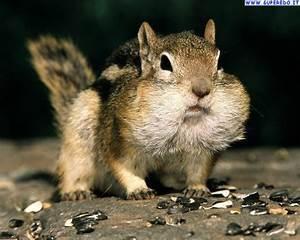
squirrel